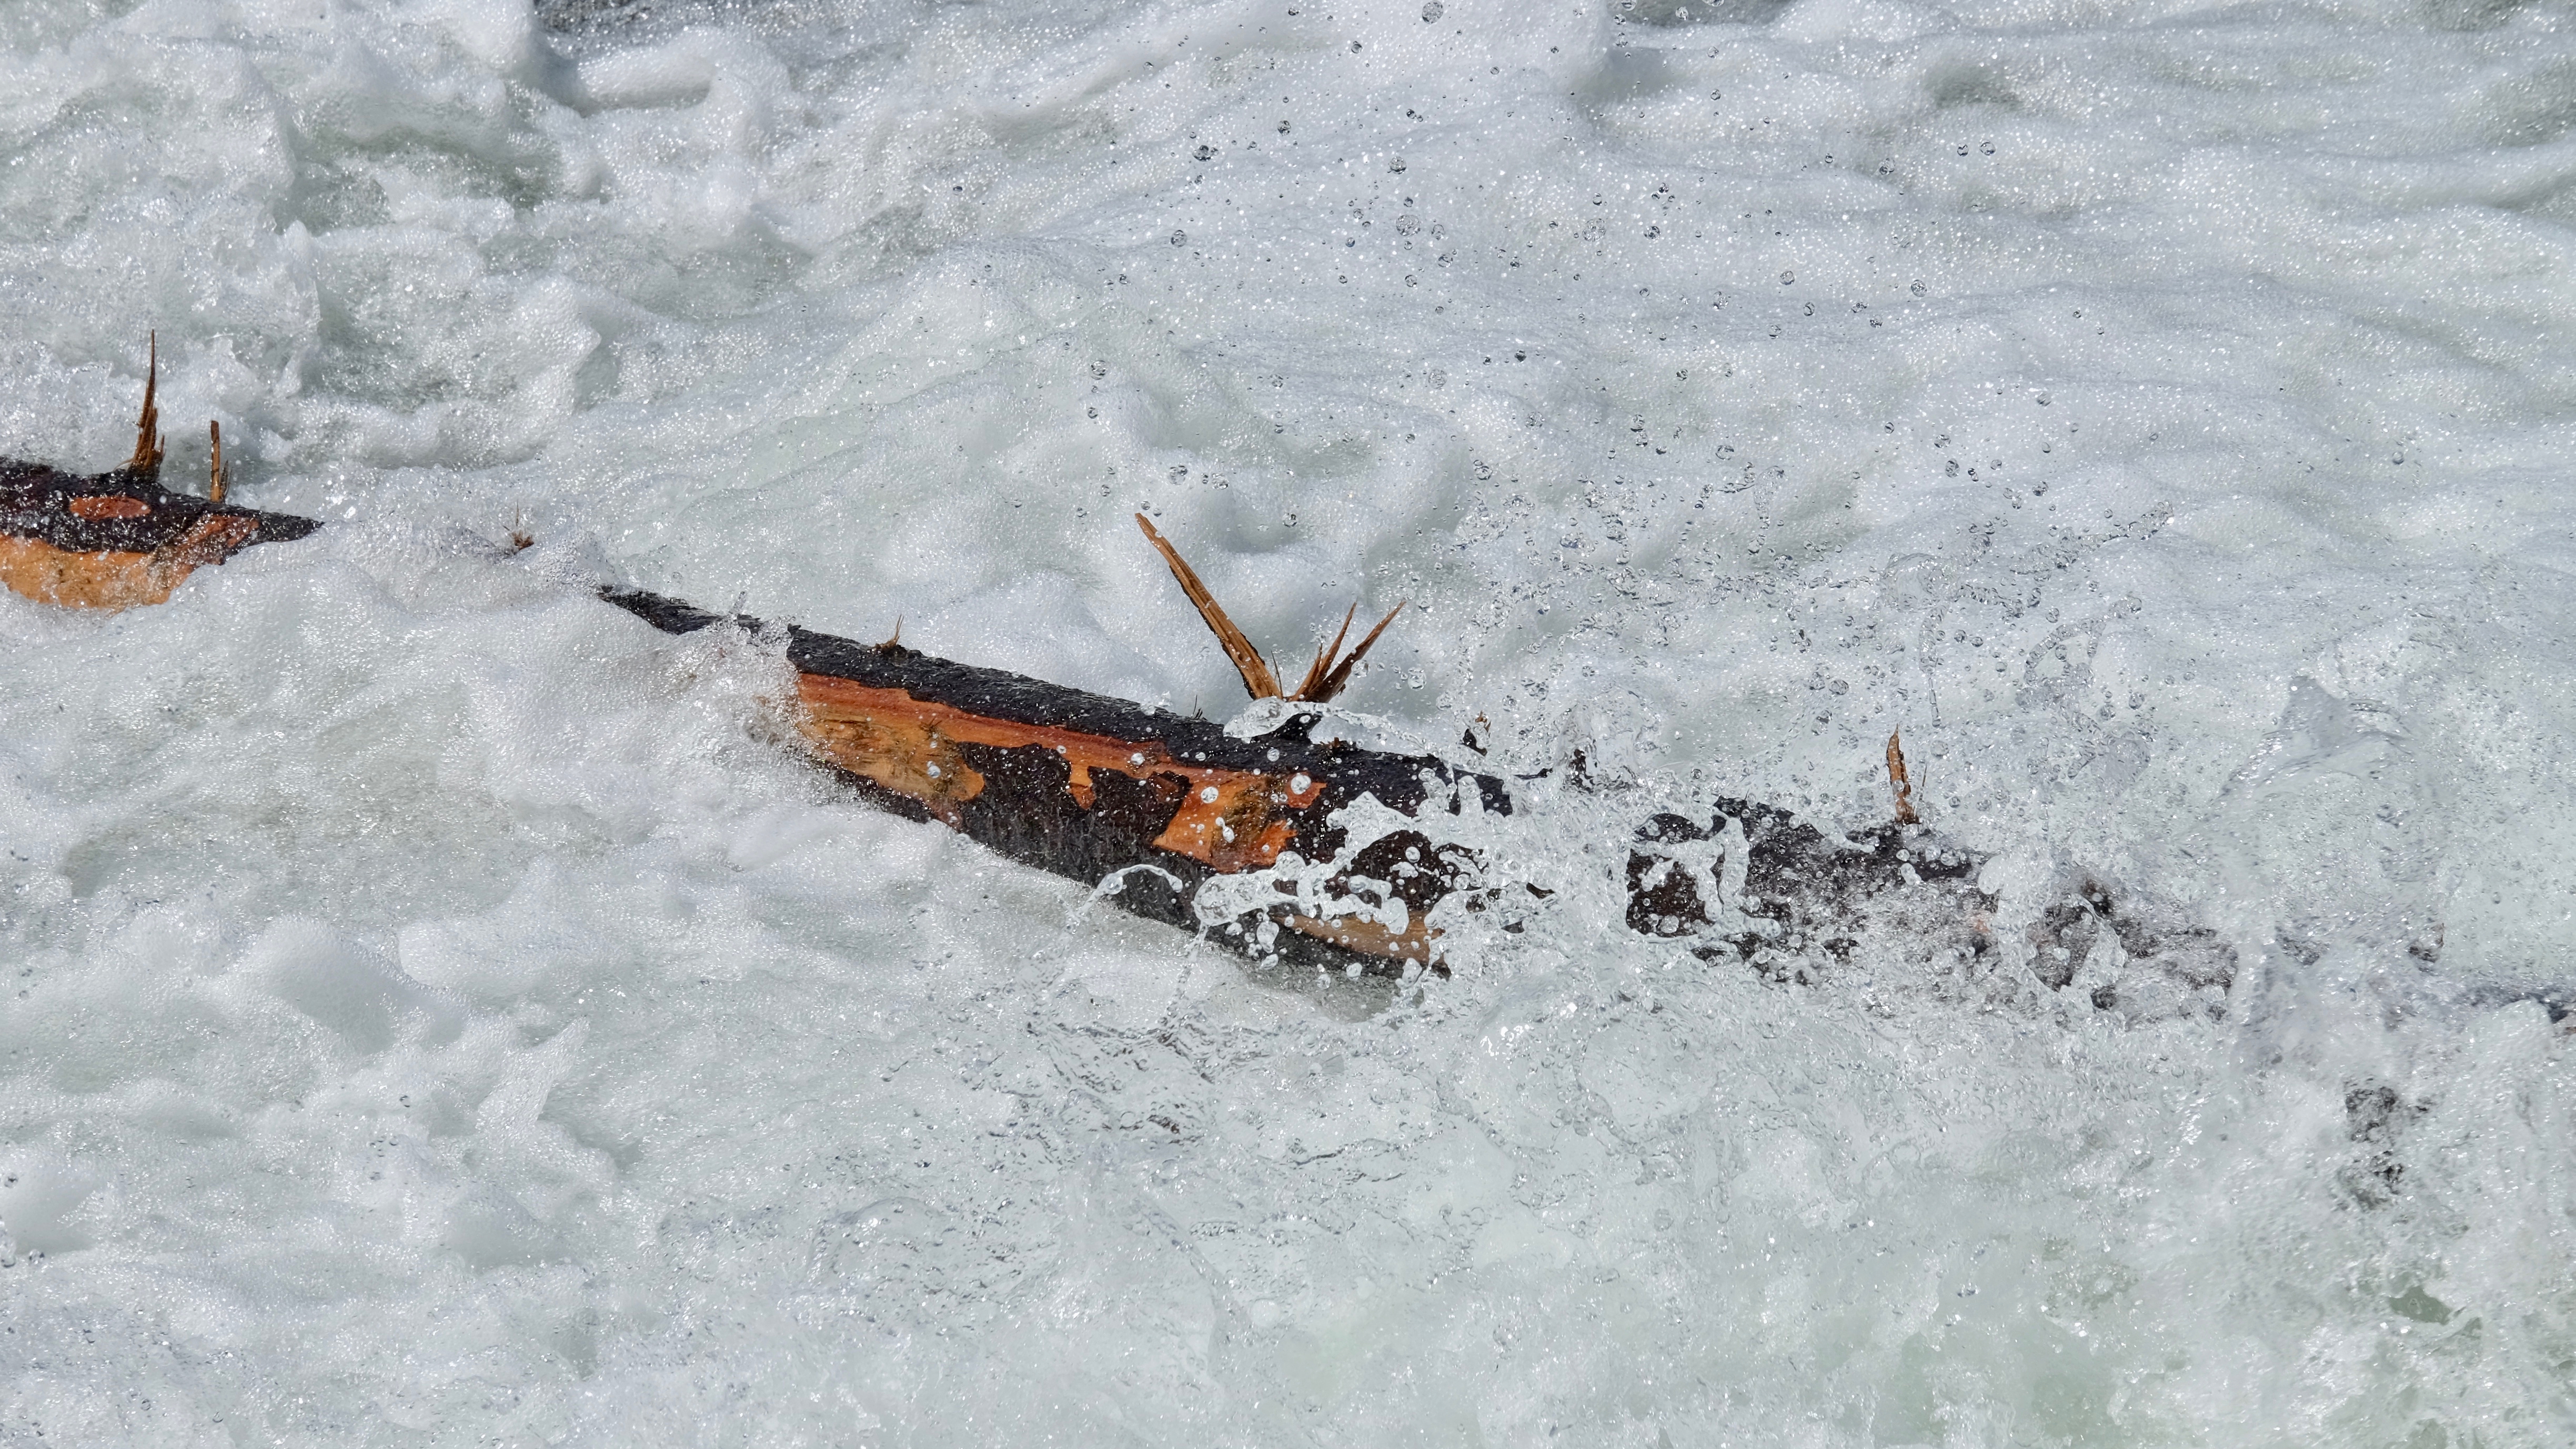
water, river, tree, trunk, geological phenomenon, watercraft, boats and boating equipment and supplies, wave, snow, vehicle, boat, wind wave, freezing, ice, rapid